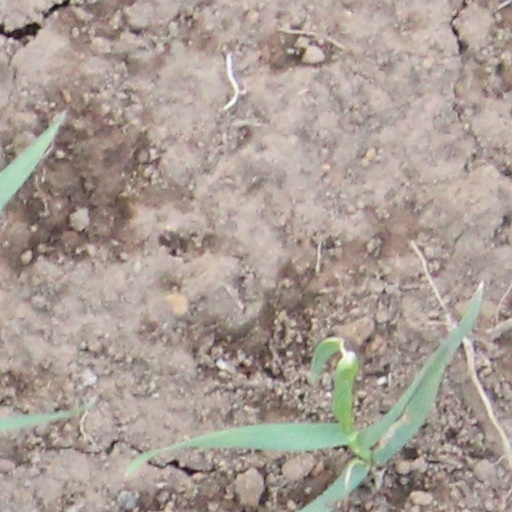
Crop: wheat